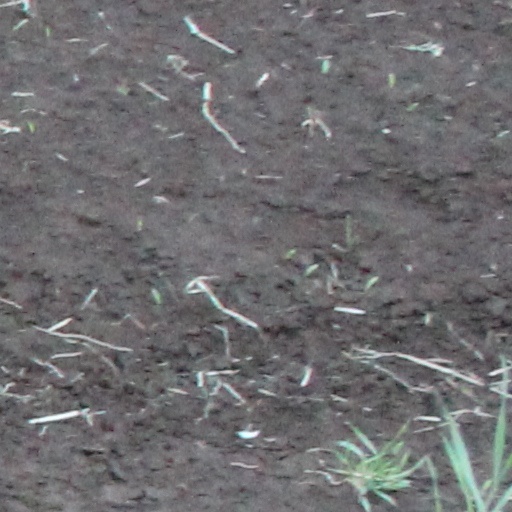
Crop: wheat